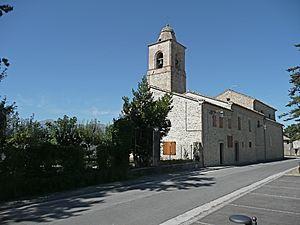
Monte San Martino est une commune italienne de la province de Macerata dans la région Marches en Italie.